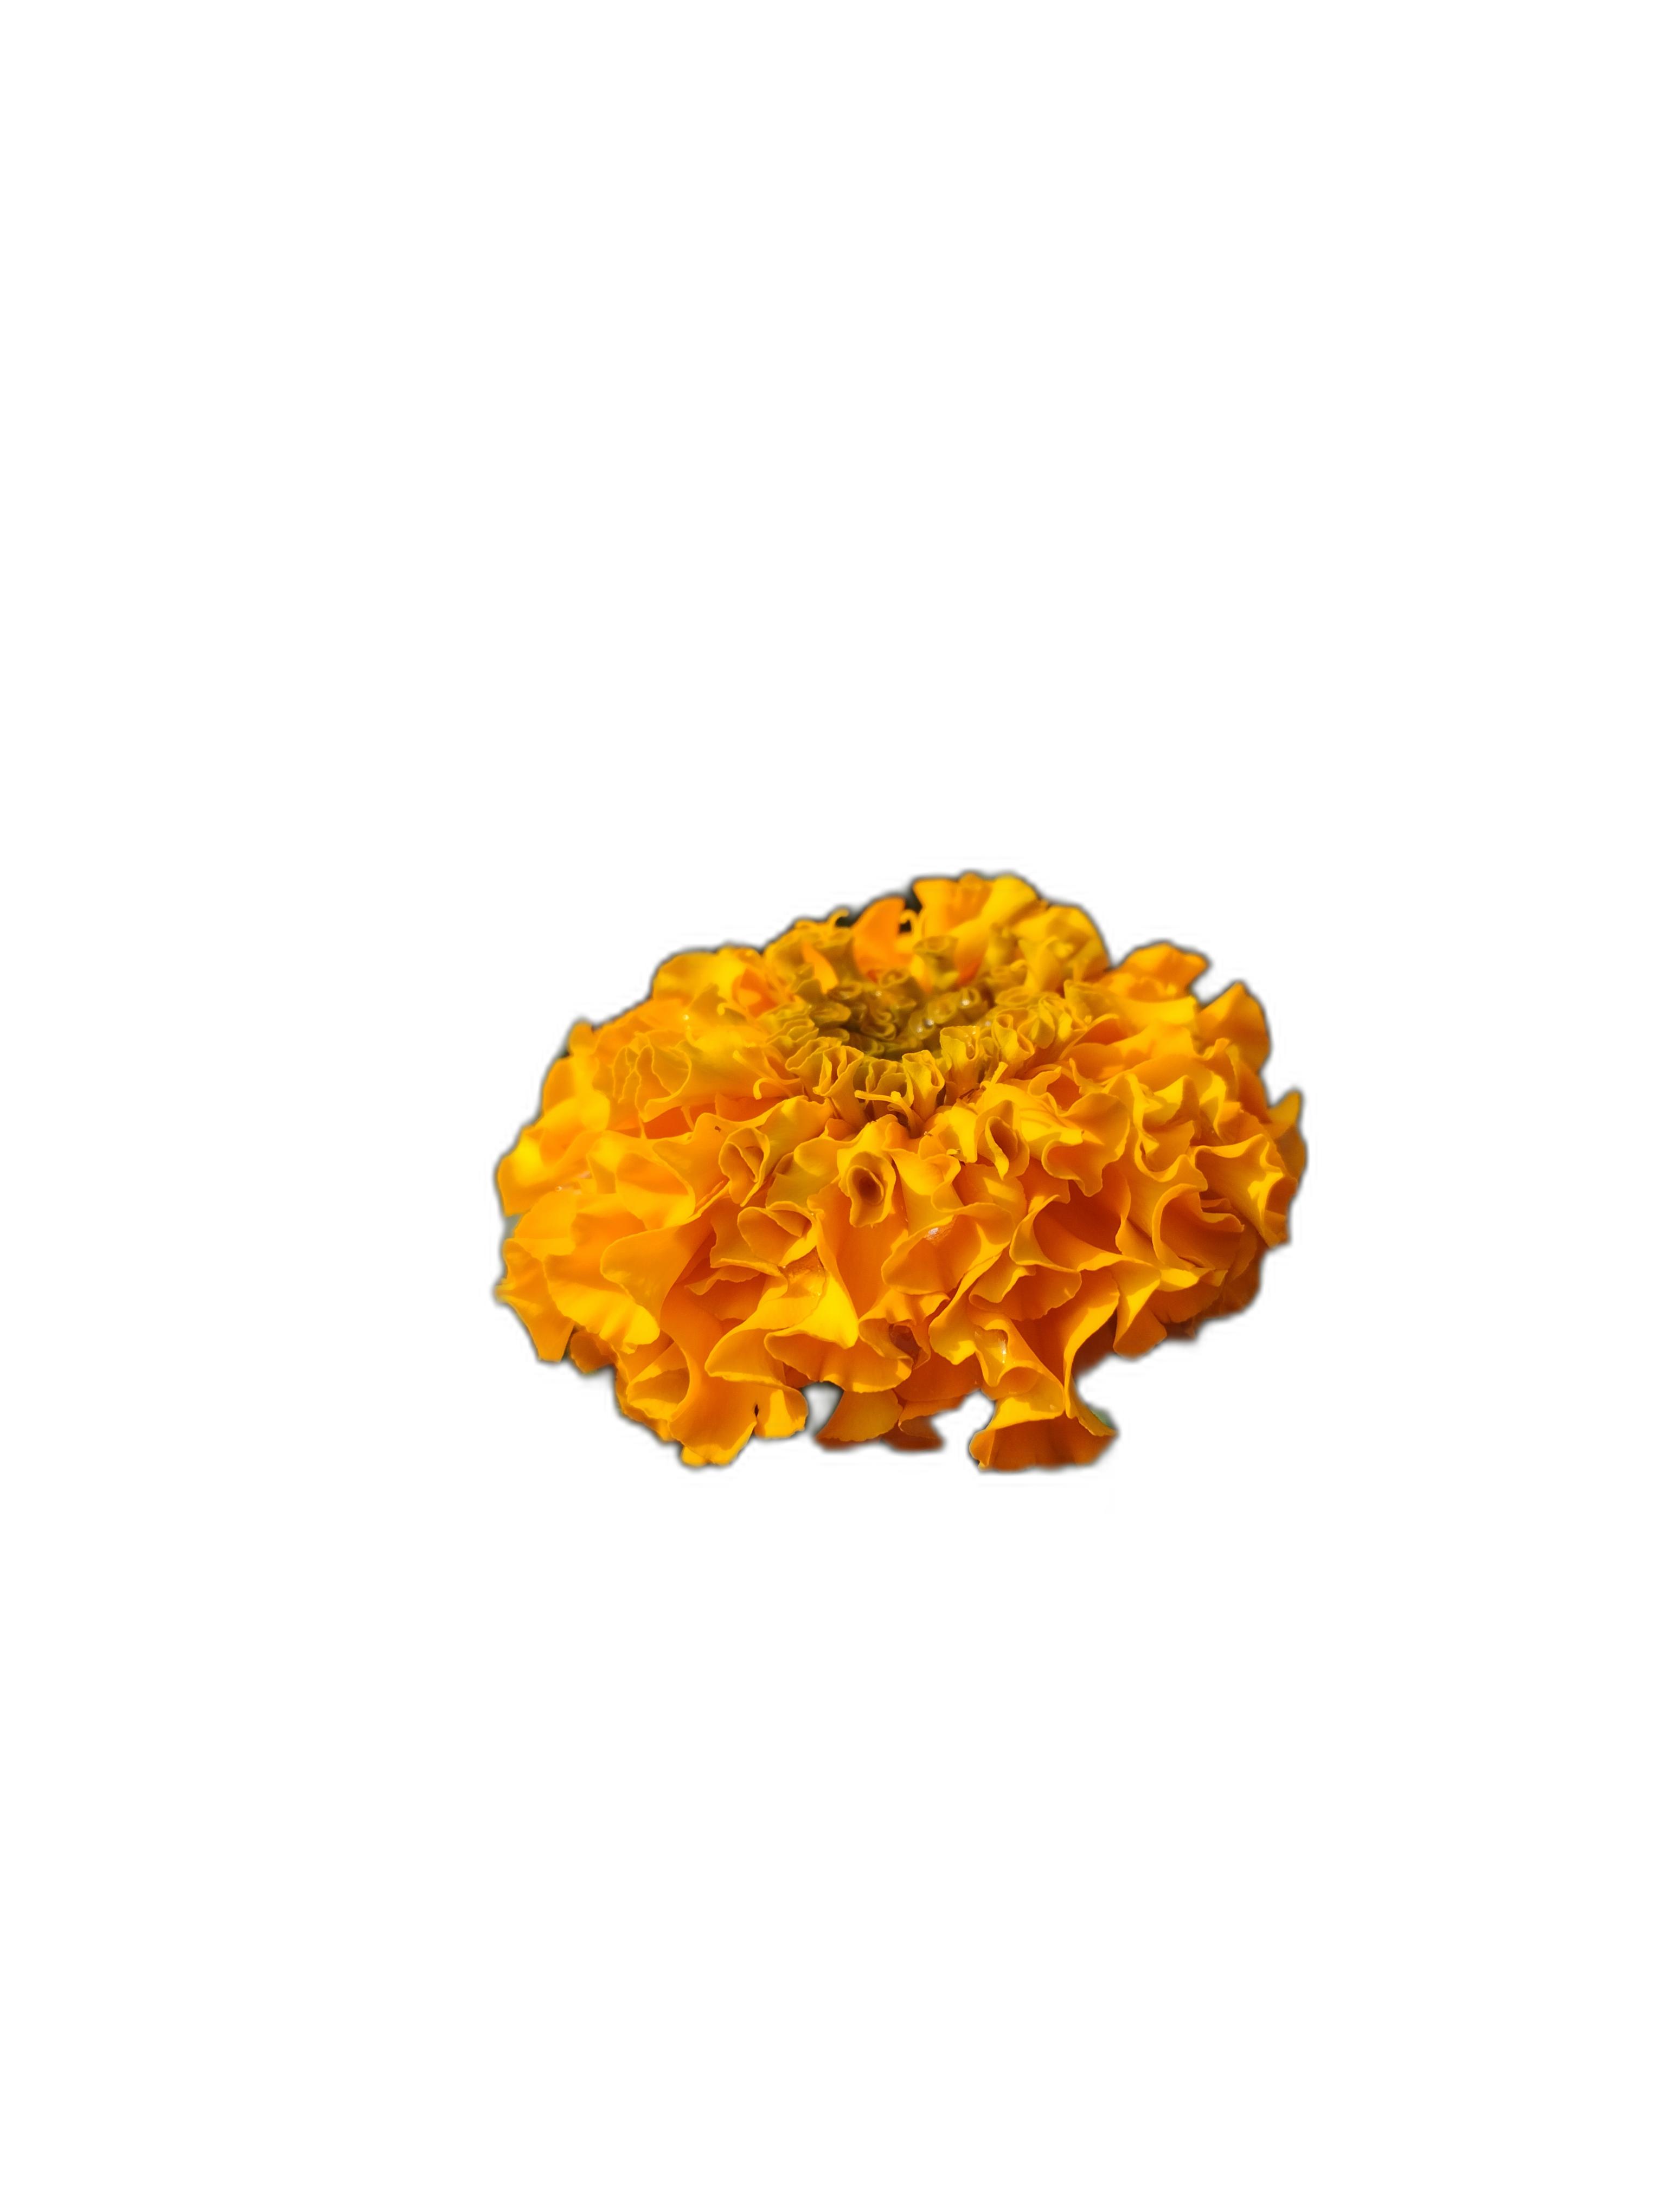
Label: Marigold